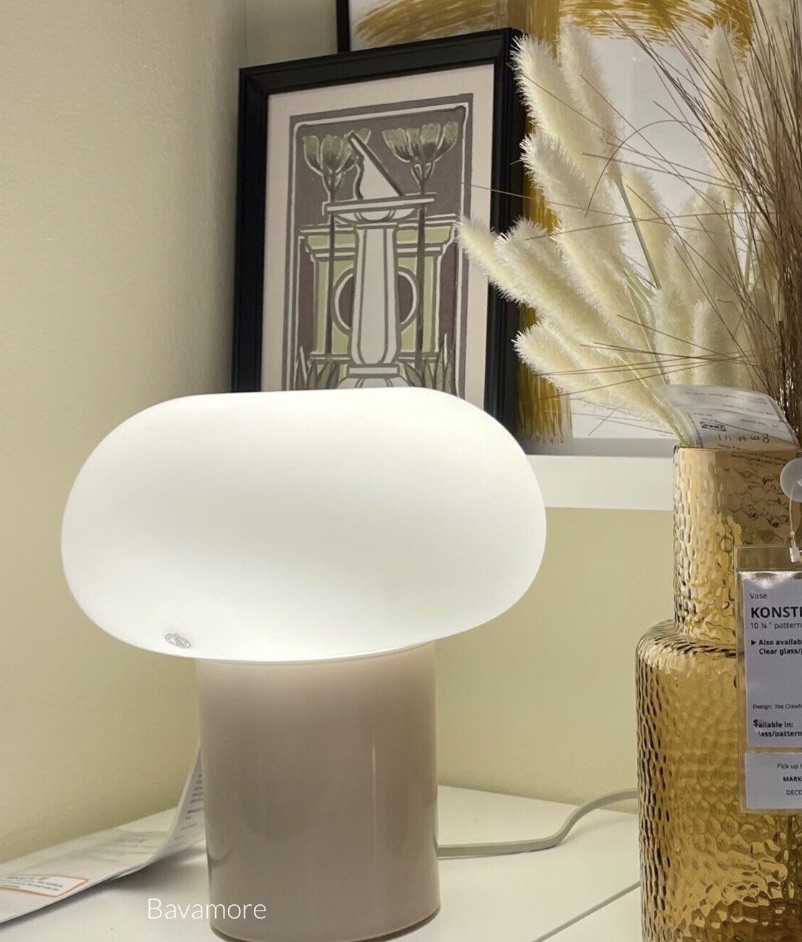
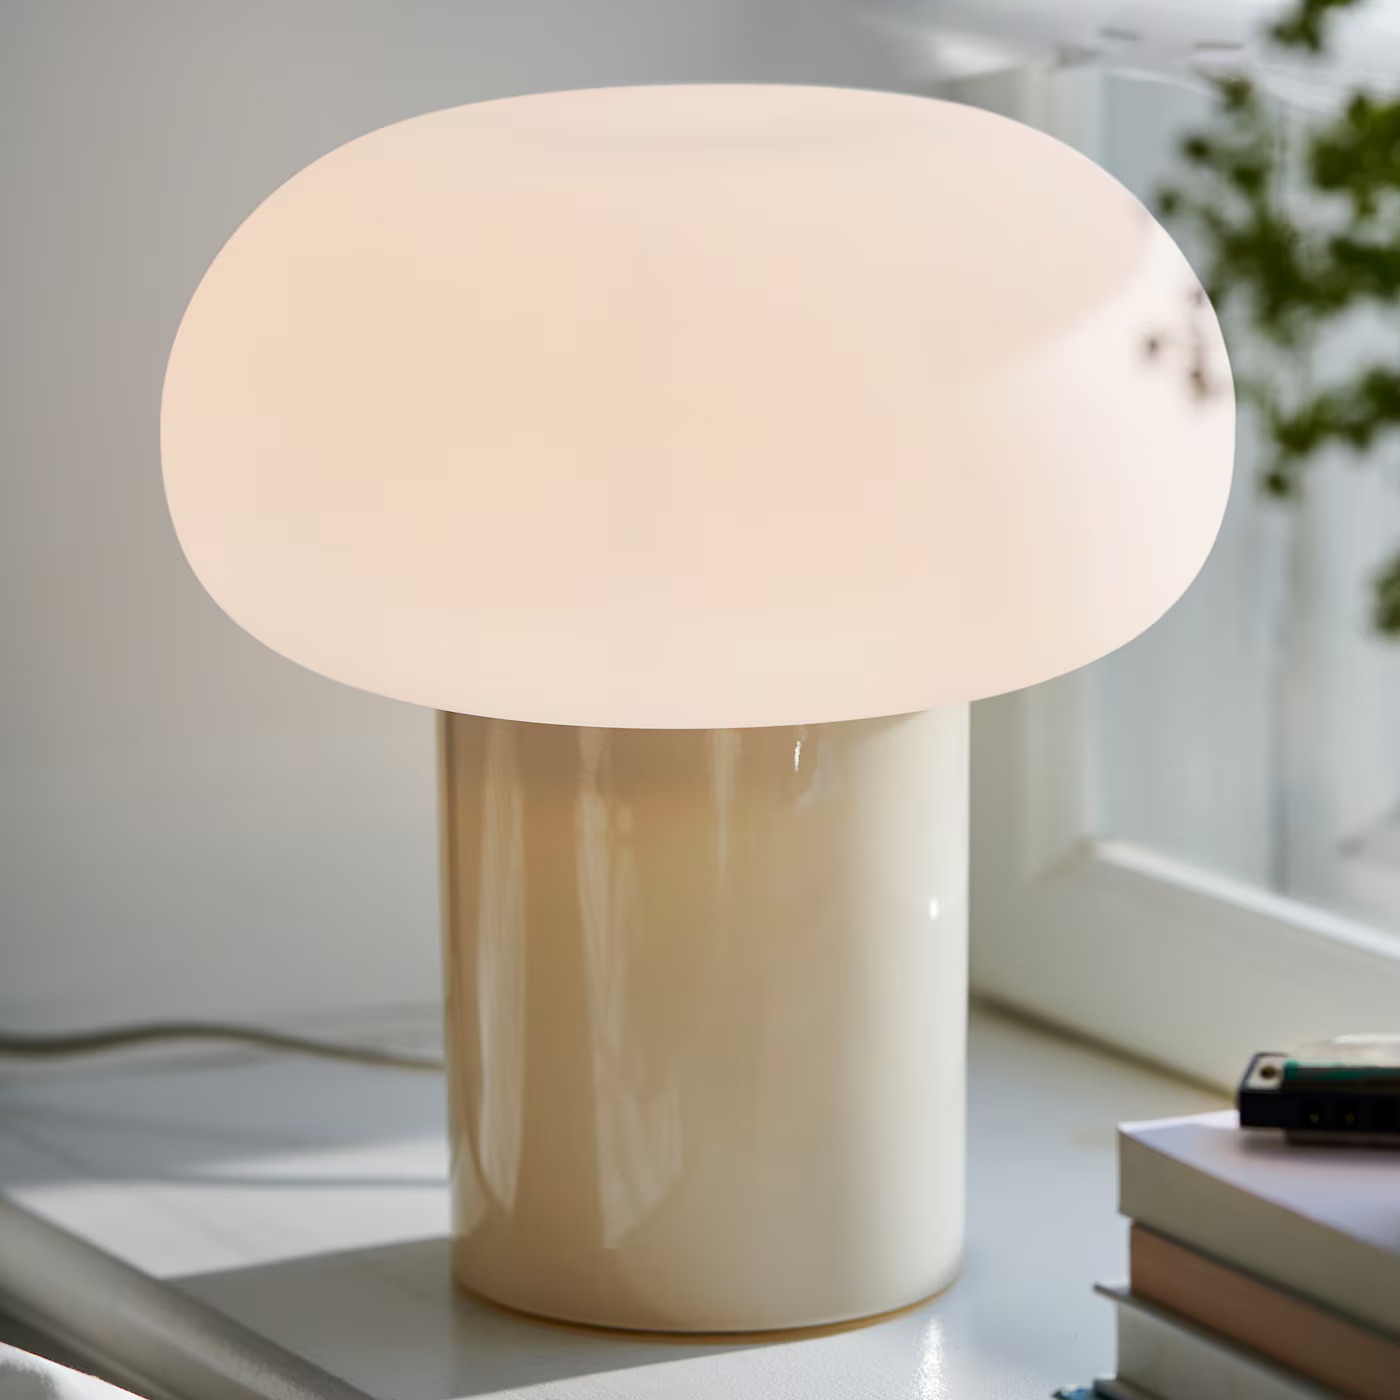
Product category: misc
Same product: yes